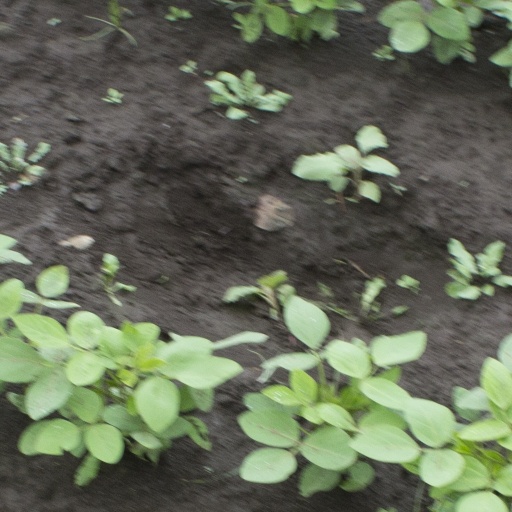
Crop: soybean